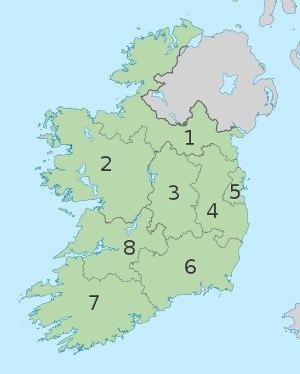
Les autorités régionales sont des subdivisions de l'Irlande. Elles correspondent au niveau 3 de la nomenclature des unités territoriales statistiques.